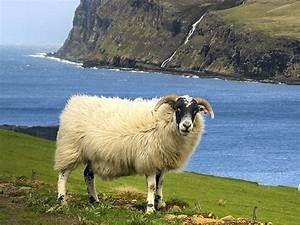
sheep